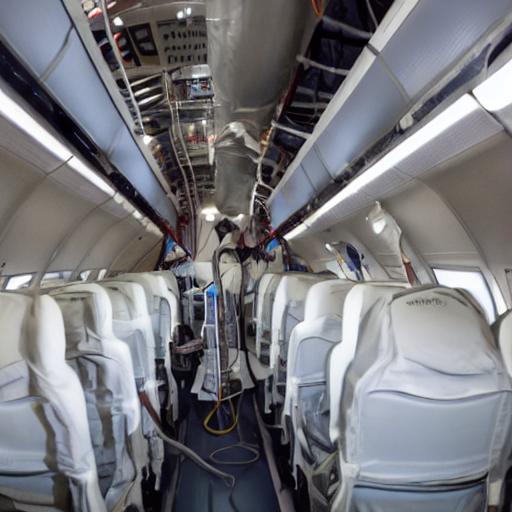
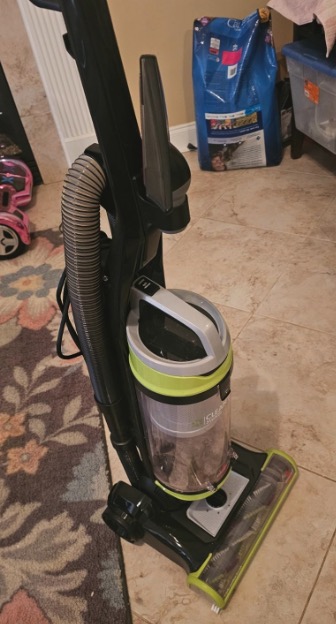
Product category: items_vacuum
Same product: no